International Museum of Dinnerware Design

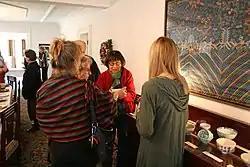
Guests speaking with Margaret Carney [right], founding director and chief curator of IMoDD

The International Museum of Dinnerware Design (IMoDD) is a design museum located in Kingston, New York. It was established in 2012 by Margaret L. Carney. IMoDD is a 501(c)(3) organization that "collects, preserves, and celebrates masterpieces of the tabletop genre created by leading artists and designers worldwide. Through its collections, exhibitions, and educational programming," IMoDD's mission statement says, "it provides a window on the varied cultural and societal attitudes toward food and dining and commemorates the objects that exalt and venerate the dining experience." IMoDD has over 9,000 objects in its permanent collection, consisting of work by contemporary artists as well as the leading designers for industry, with an additional focus on fine art referencing dining.